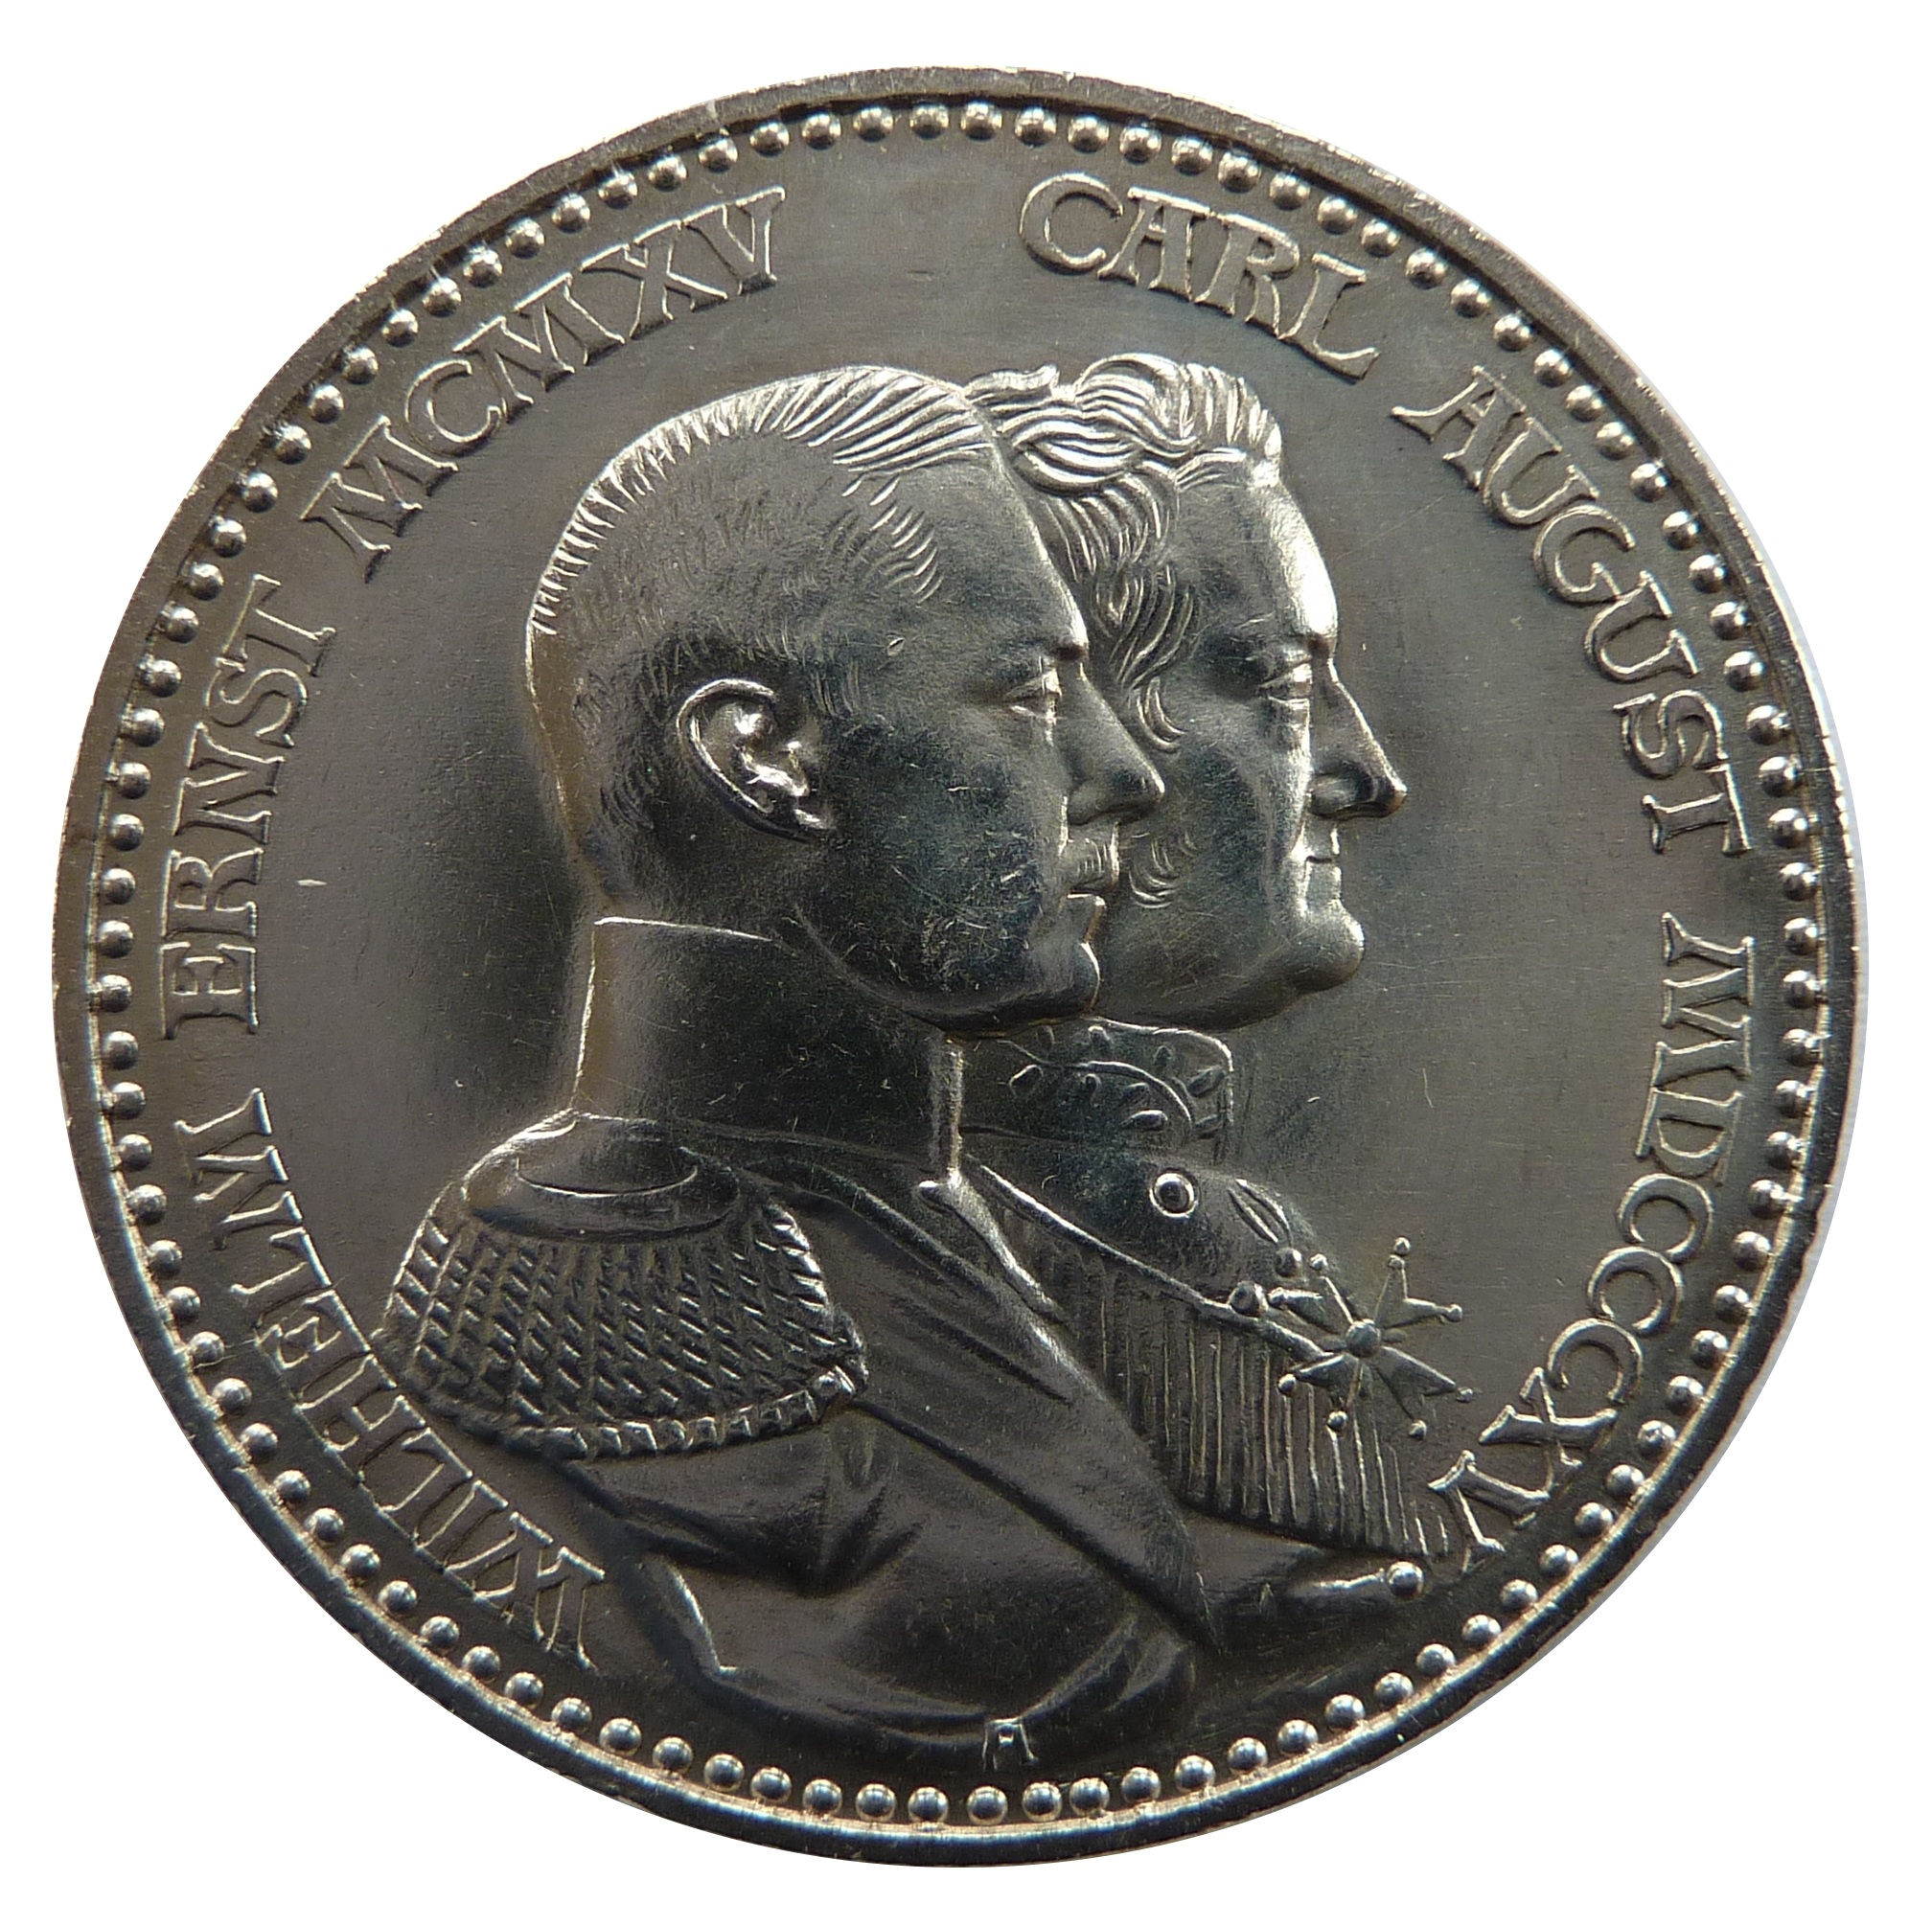
symbol, metal, money, cash, face, silver, currency, coin, mark, bronze, medal, award, finance, exchange, commemorative, numismatics